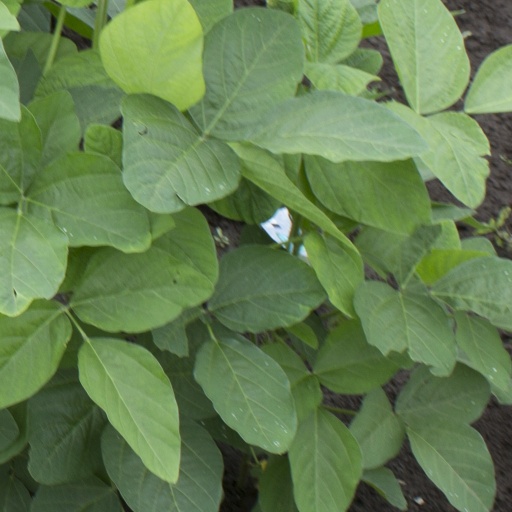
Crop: soybean